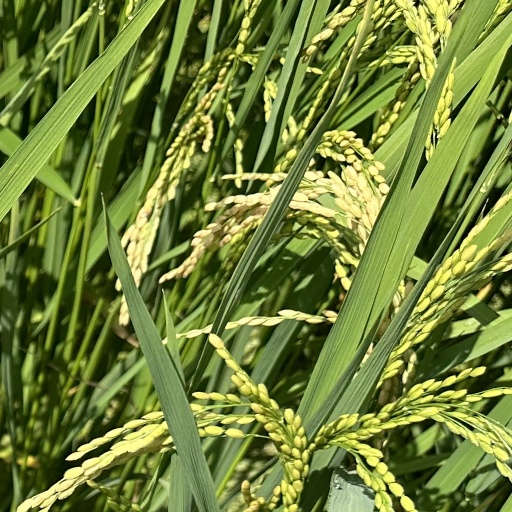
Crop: rice